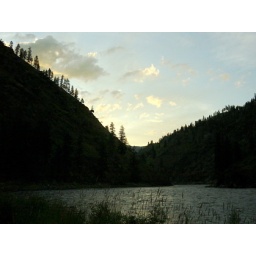
Dusk settles in quickly as the sun dips beyond the canyon walls of. the &amp;quot;River of No Return&amp;quot; in Idaho.